Vinnytsia TV Mast

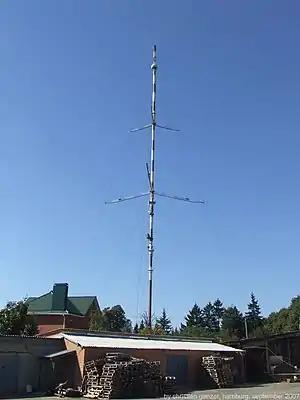
TV Tower Vinnytsia

The Vinnytsia TV Mast is a 354-metre, 1161 ft high guyed steel tube mast, used for FM- and TV-transmission, in Vinnytsia, Ukraine. A special feature of its structure are three crossbars arranged in 120 degree angles in two levels, running from its structure to the guys. It was built in 1961.